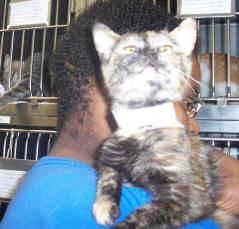
cat